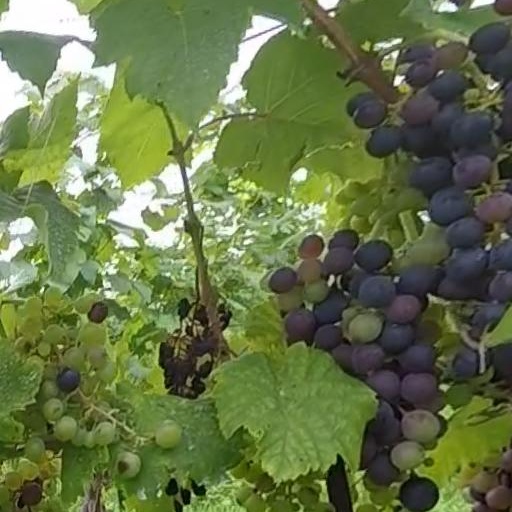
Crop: grape